Today I Hang

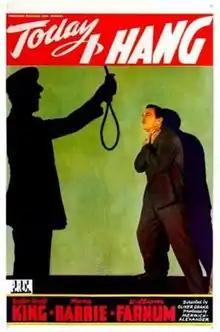

Today I Hang is a 1942 American film directed by Oliver Drake and produced and released by Producers Releasing Corporation.